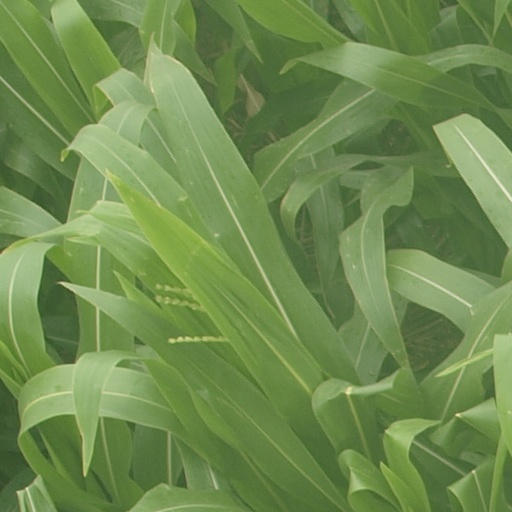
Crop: maize; corn